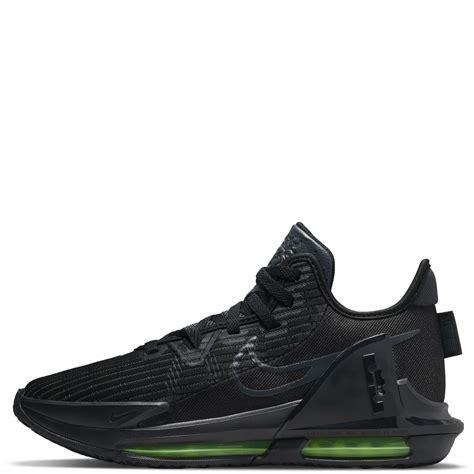
Brand: Nike
Model: Lebron Witness 6